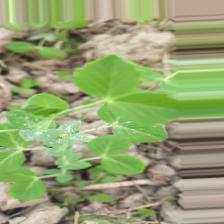
Label: Powdery Mildew